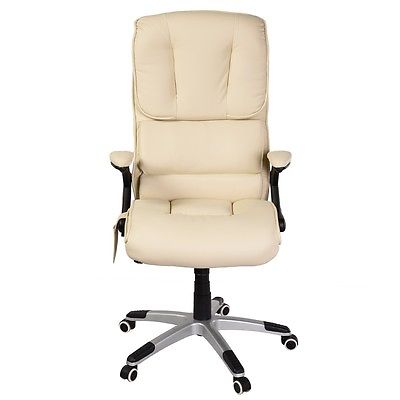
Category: chair